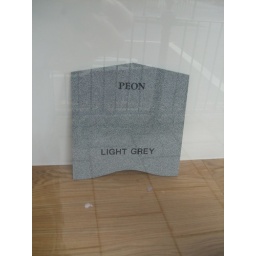
I saw this in a stone mason's window when I was out training today (21.02.11). Amazing.